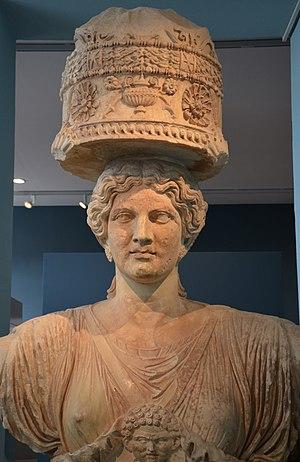
Le musée archéologique d'Éleusis est un musée grec situé à Éleusis, à l'ouest d'Athènes, fondé en 1890.